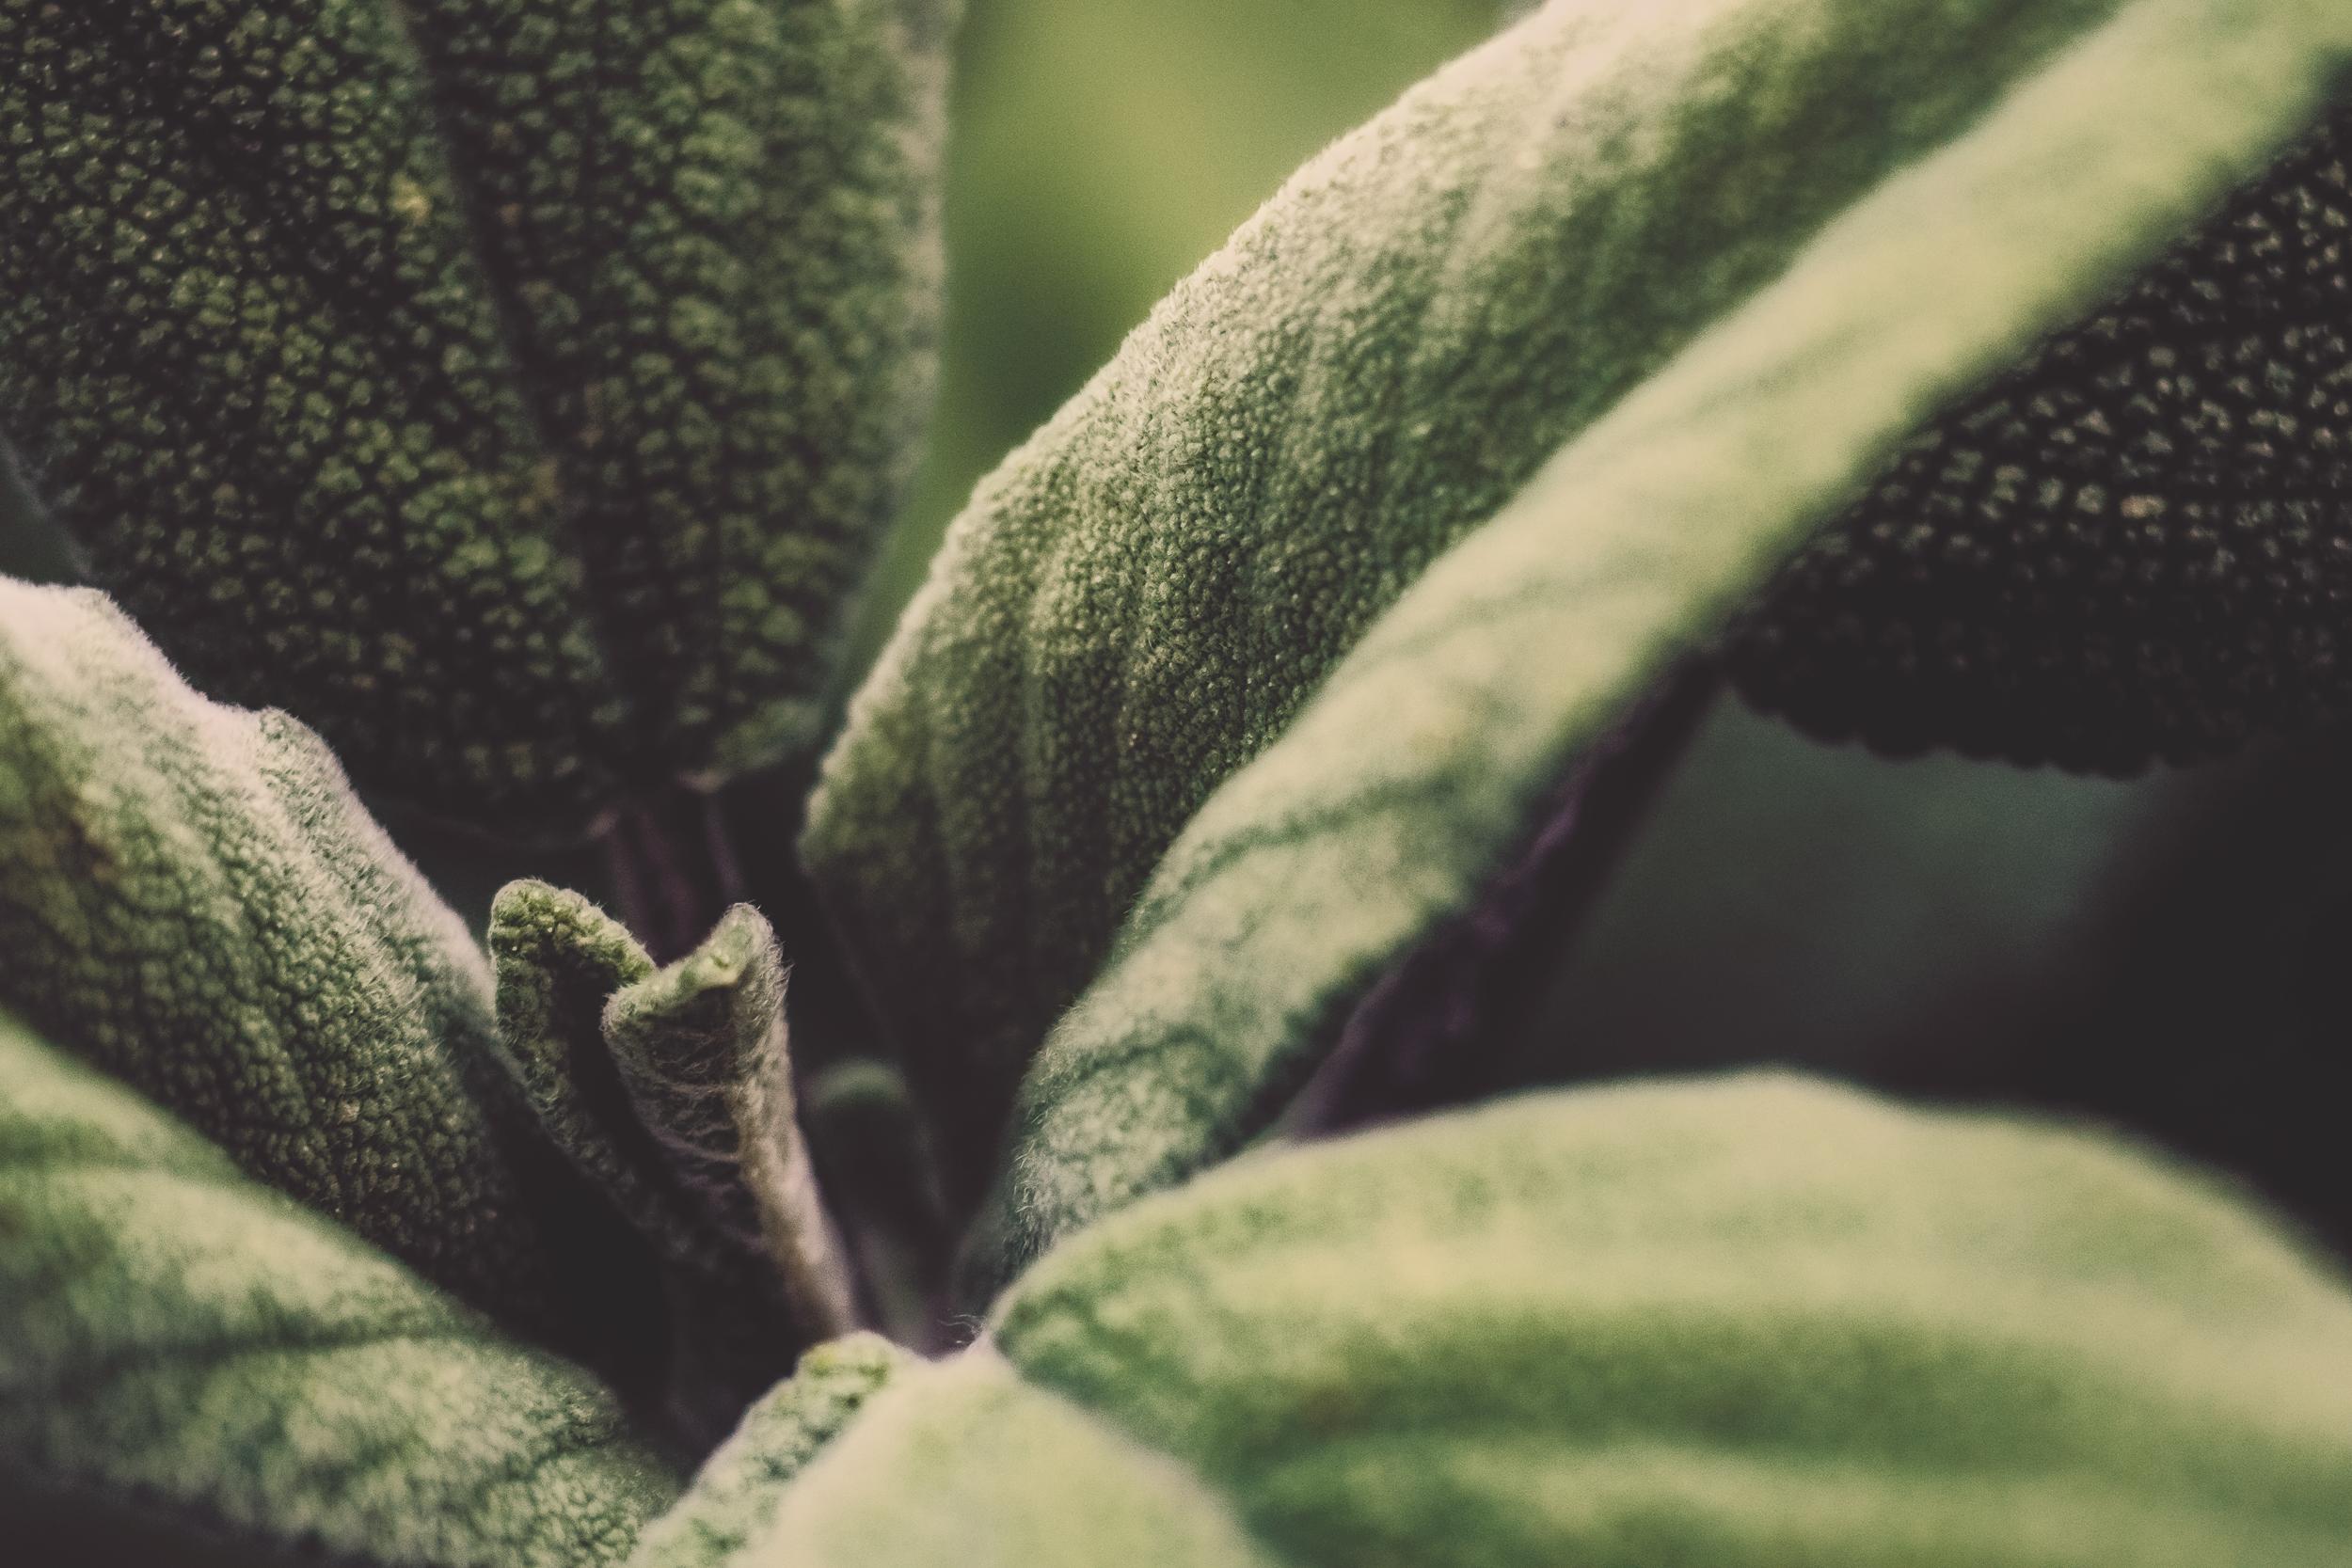
nature, grass, plant, photography, leaf, flower, europe, green, produce, macro, botany, nikon, flora, fauna, close up, vert, nikkor, d750, bej, macro photography, c uruyann, sauge, plant stem